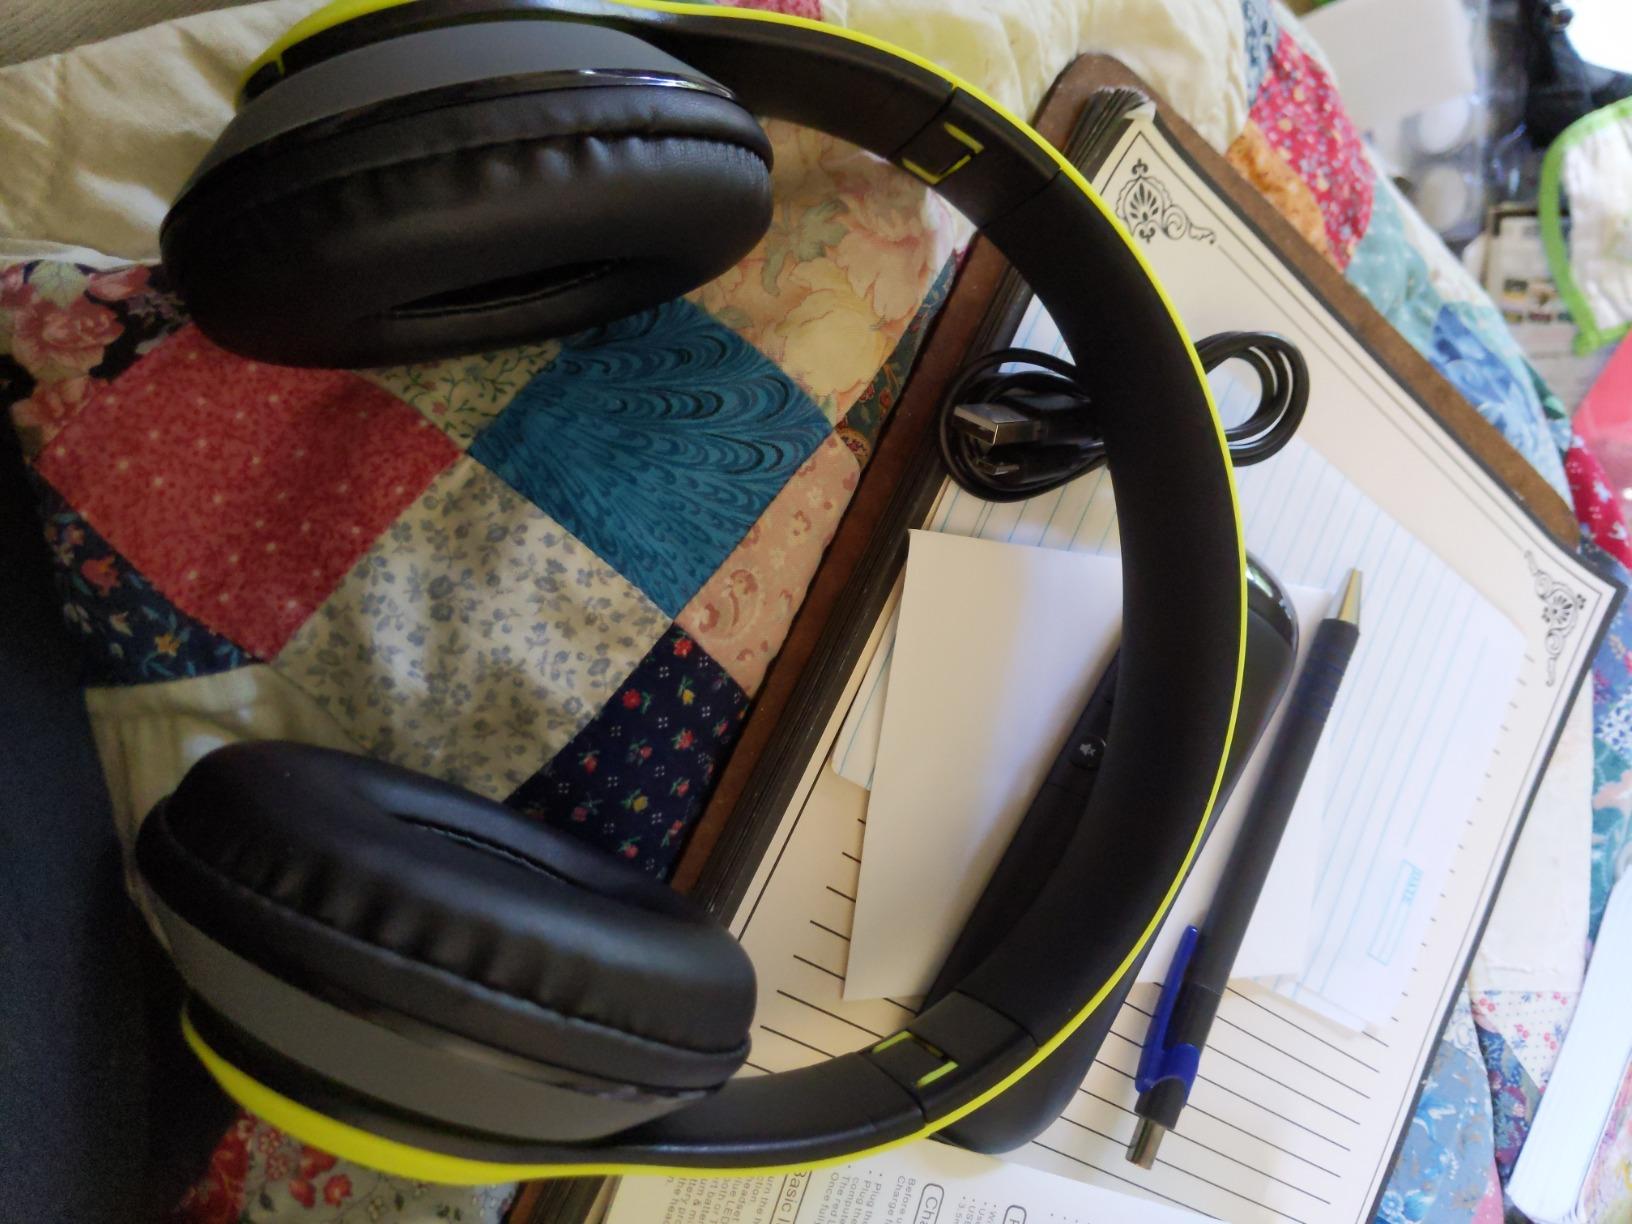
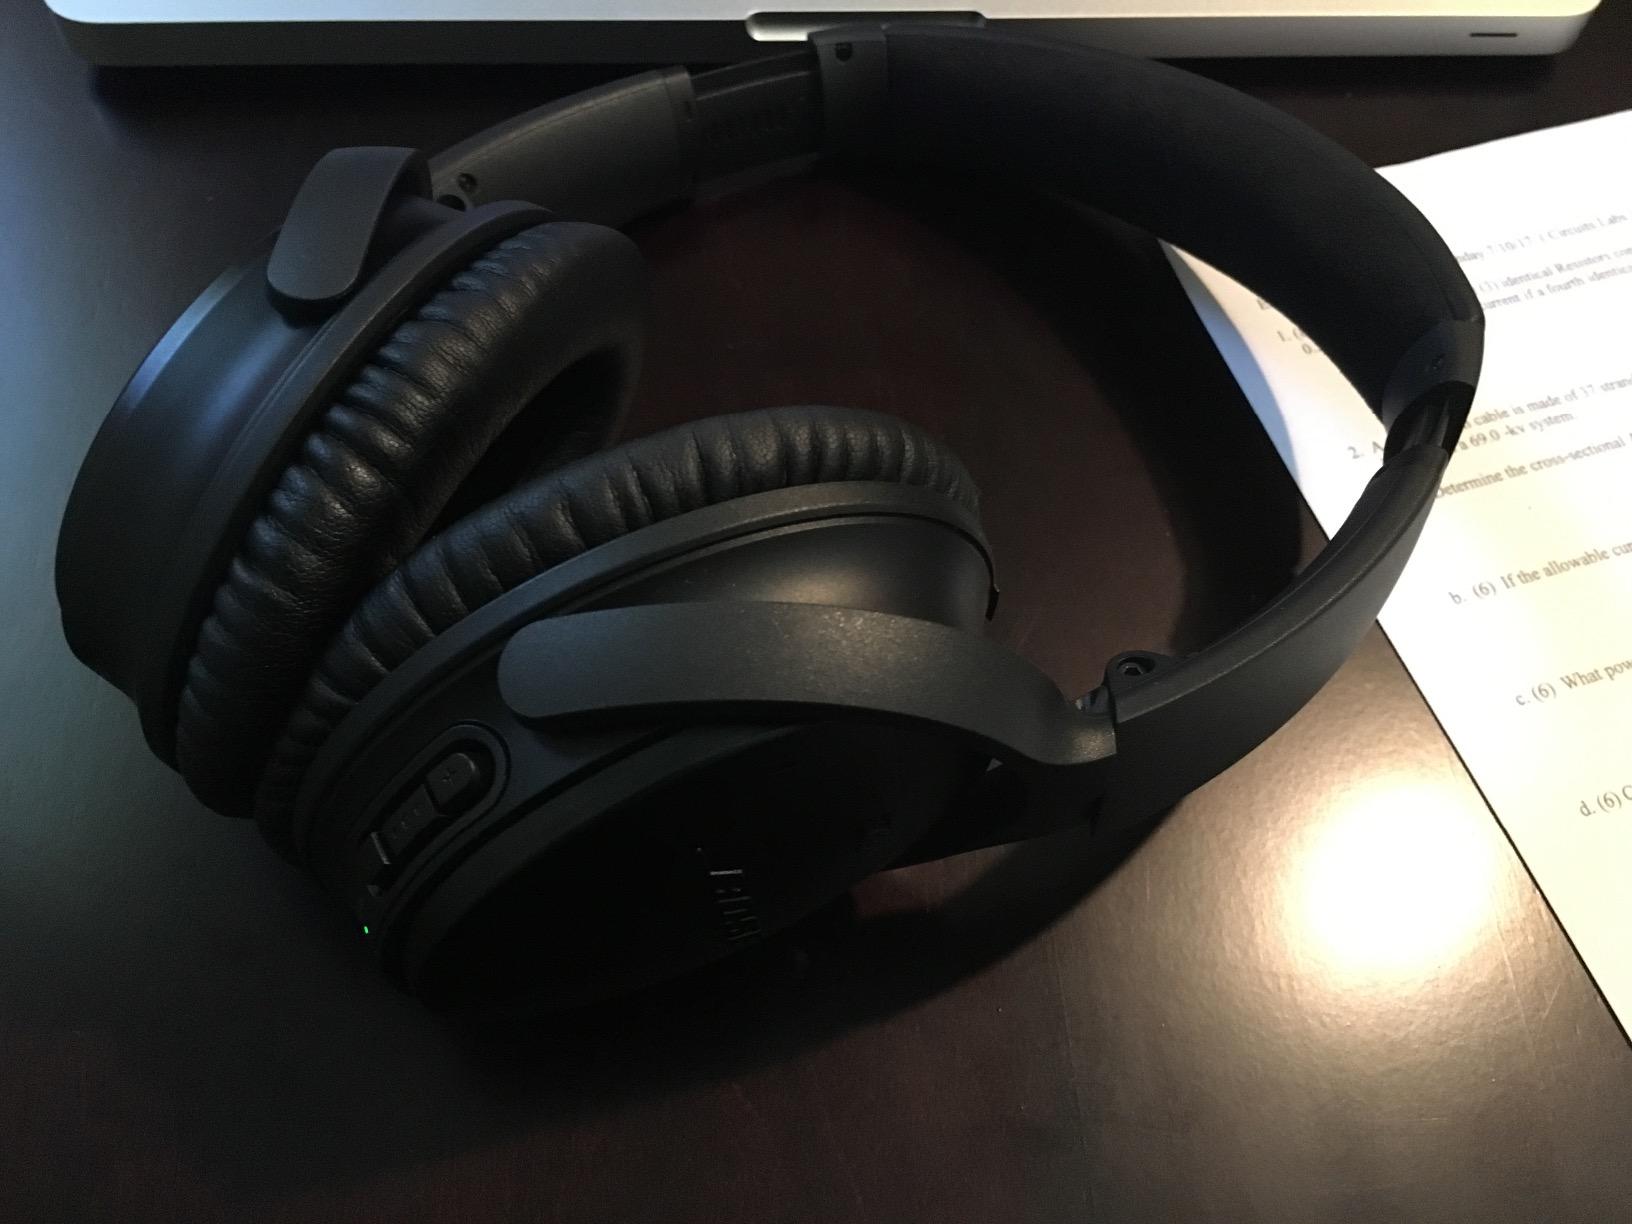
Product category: headphones
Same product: no